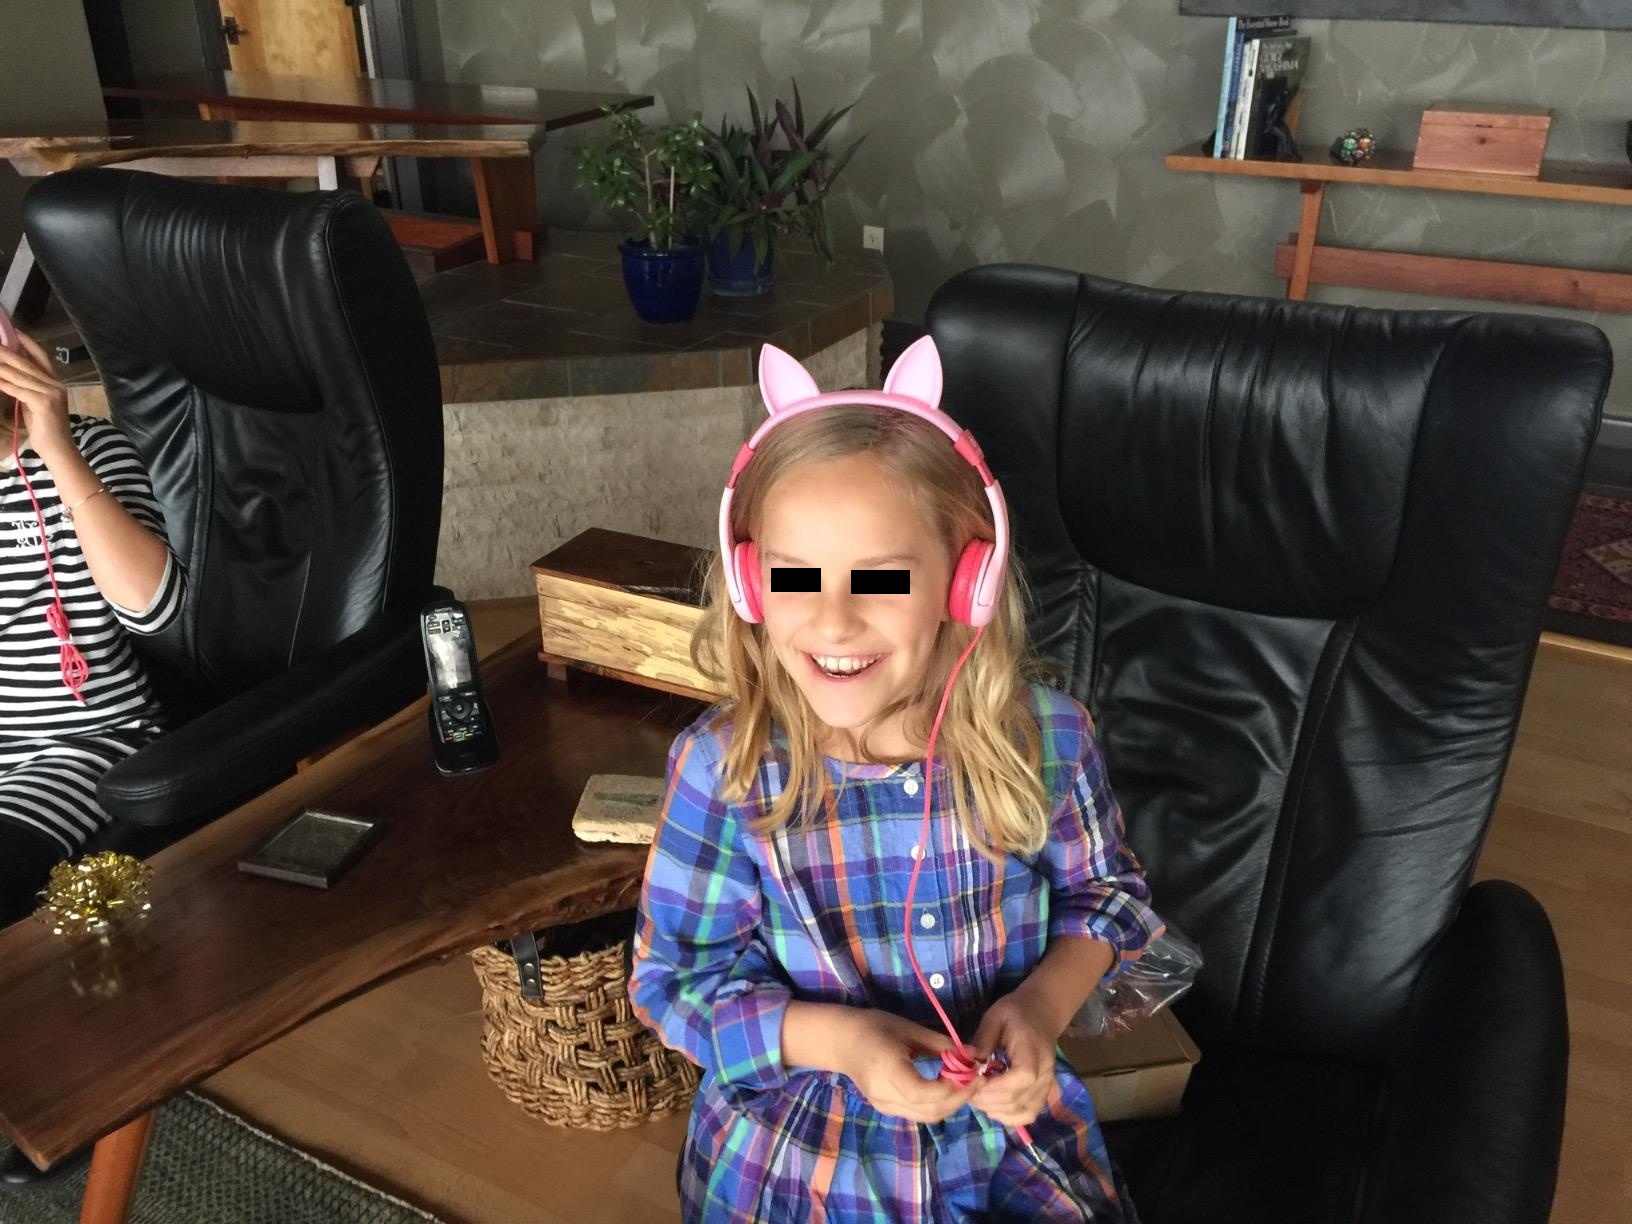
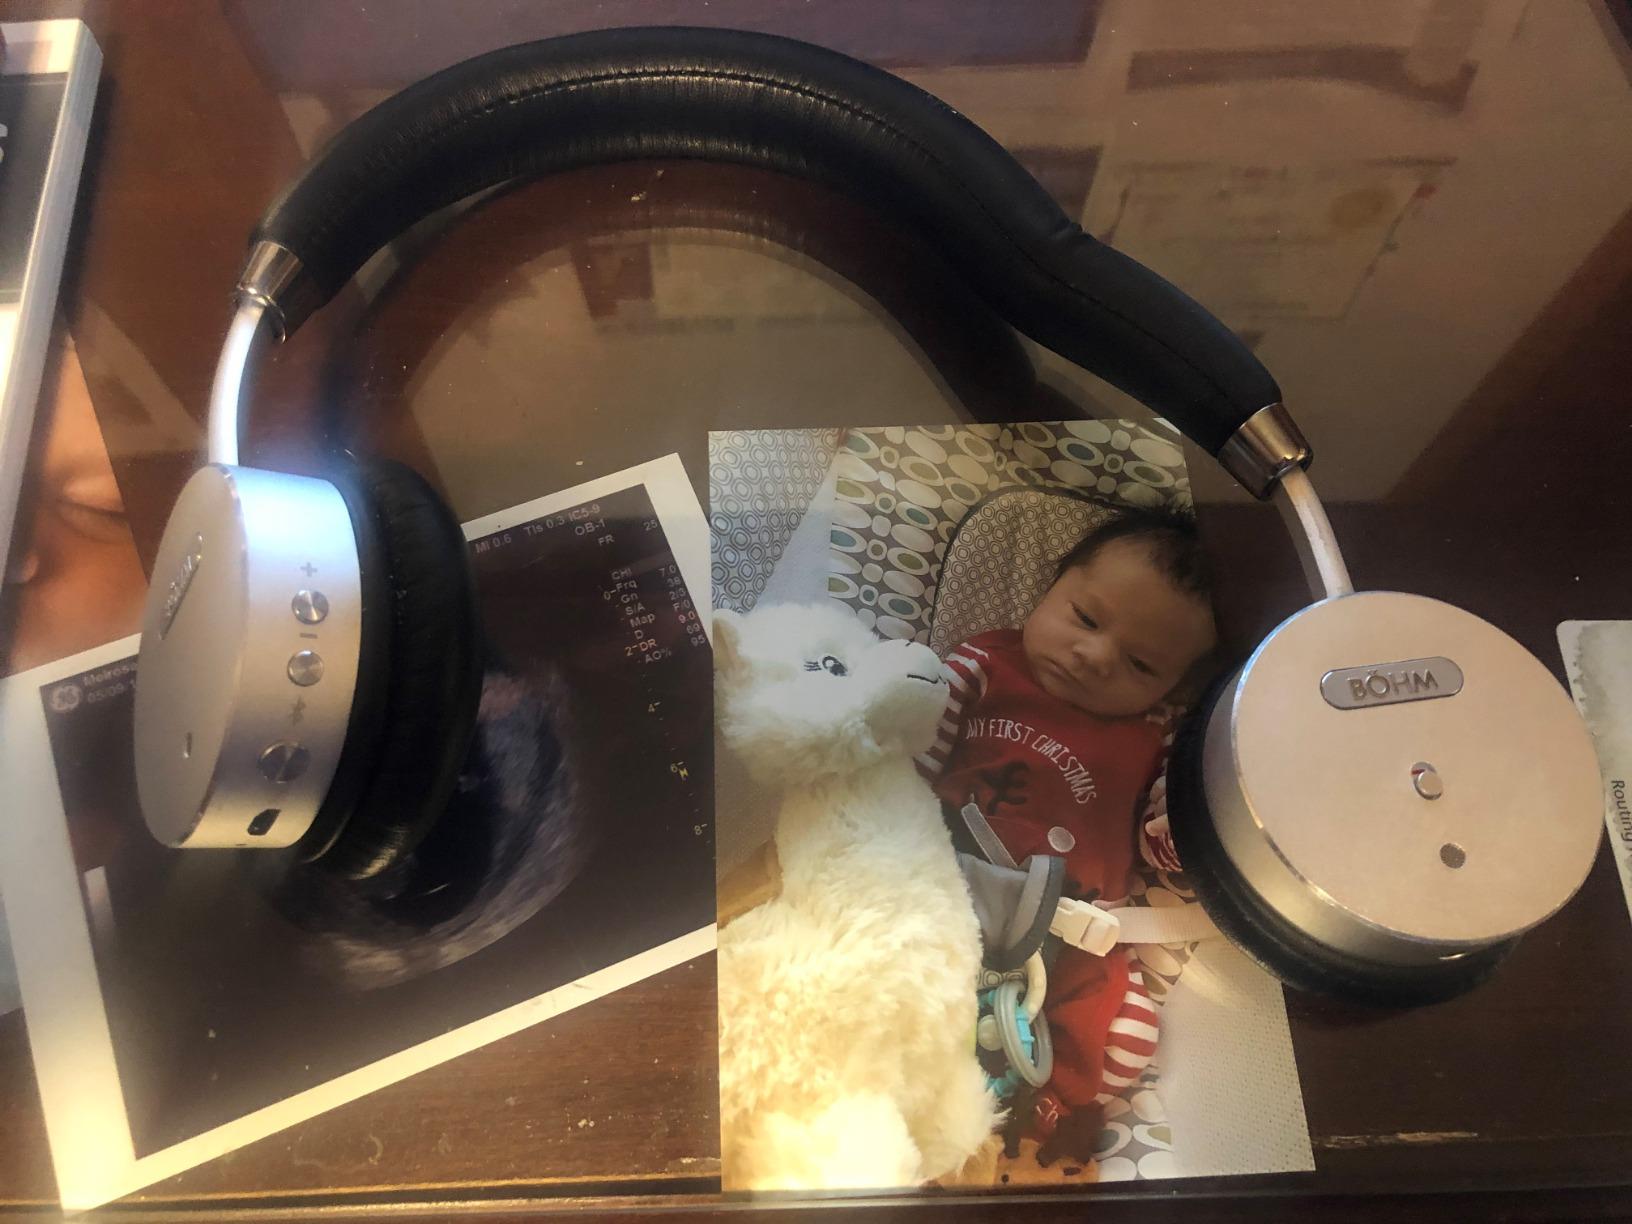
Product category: headphones
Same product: no